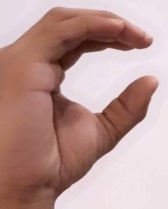
ASL sign: C